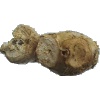
Label: ginger_root